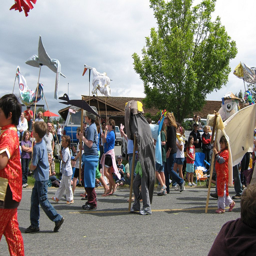
a bunch of people walk together on the street
People are walking around in the crowd together.
A crowd of kids dressed in costume walking down a parade.
a number of people walking in costume near one another
A parade where people are carrying animals on sticks.